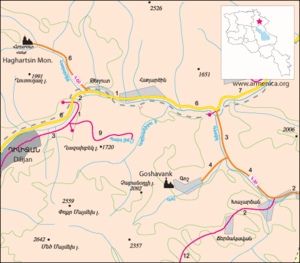
Gochavank ou Goshavank est un monastère arménien situé dans la communauté rurale de Goch dans le marz de Tavush, non loin de la ville actuelle de Dilidjan, au nord-est de l'Arménie. Le complexe a été édifié du XIIᵉ au XIIIᵉ siècles durant la période zakaride ; il est actif jusqu'à la fin du XIVᵉ, puis du XVIIᵉ au XIXᵉ siècles.